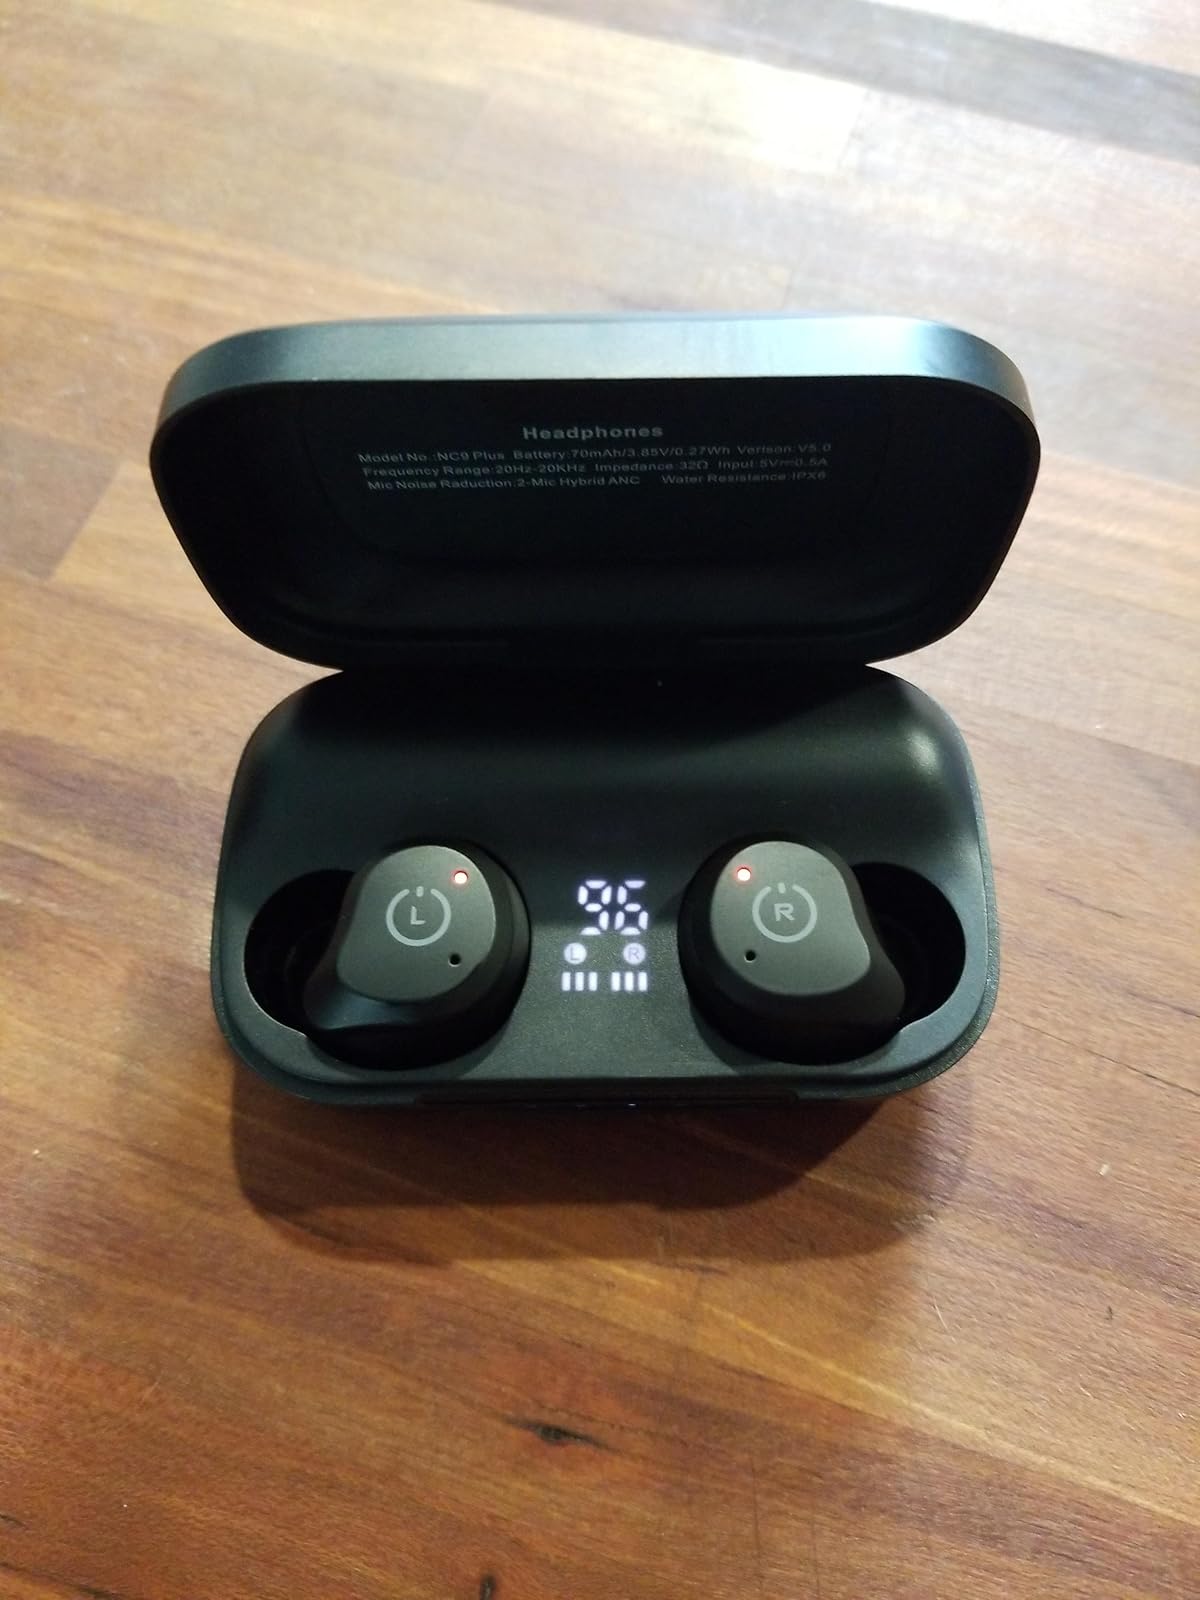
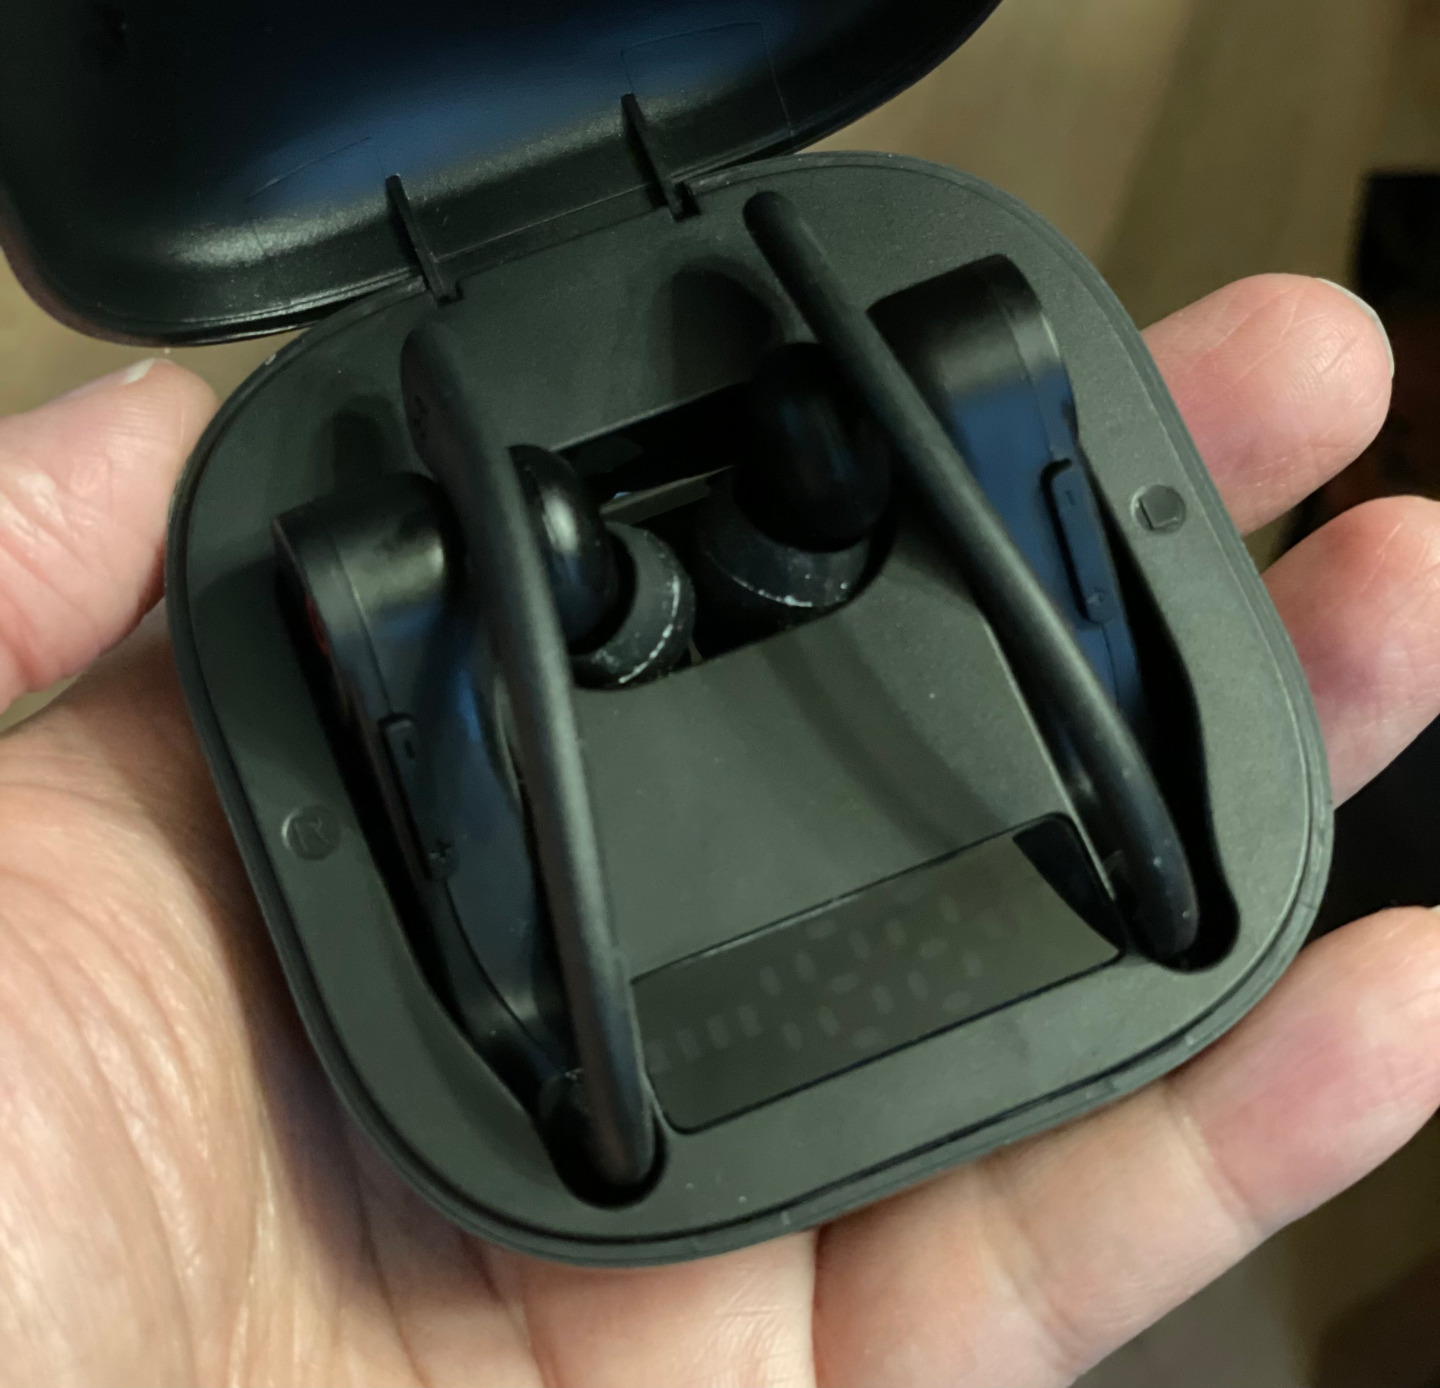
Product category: earbuds
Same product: no